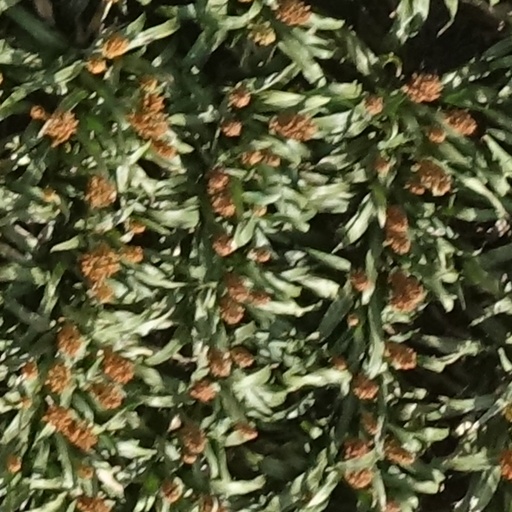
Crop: sorghum